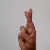
The image shows a hand gesture representing the letter 'R' in Indian Sign Language.